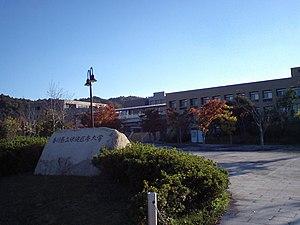
L'université préfectorale des sciences de la santé de Kagawa est une université publique du Japon située dans la ville de Takamatsu.